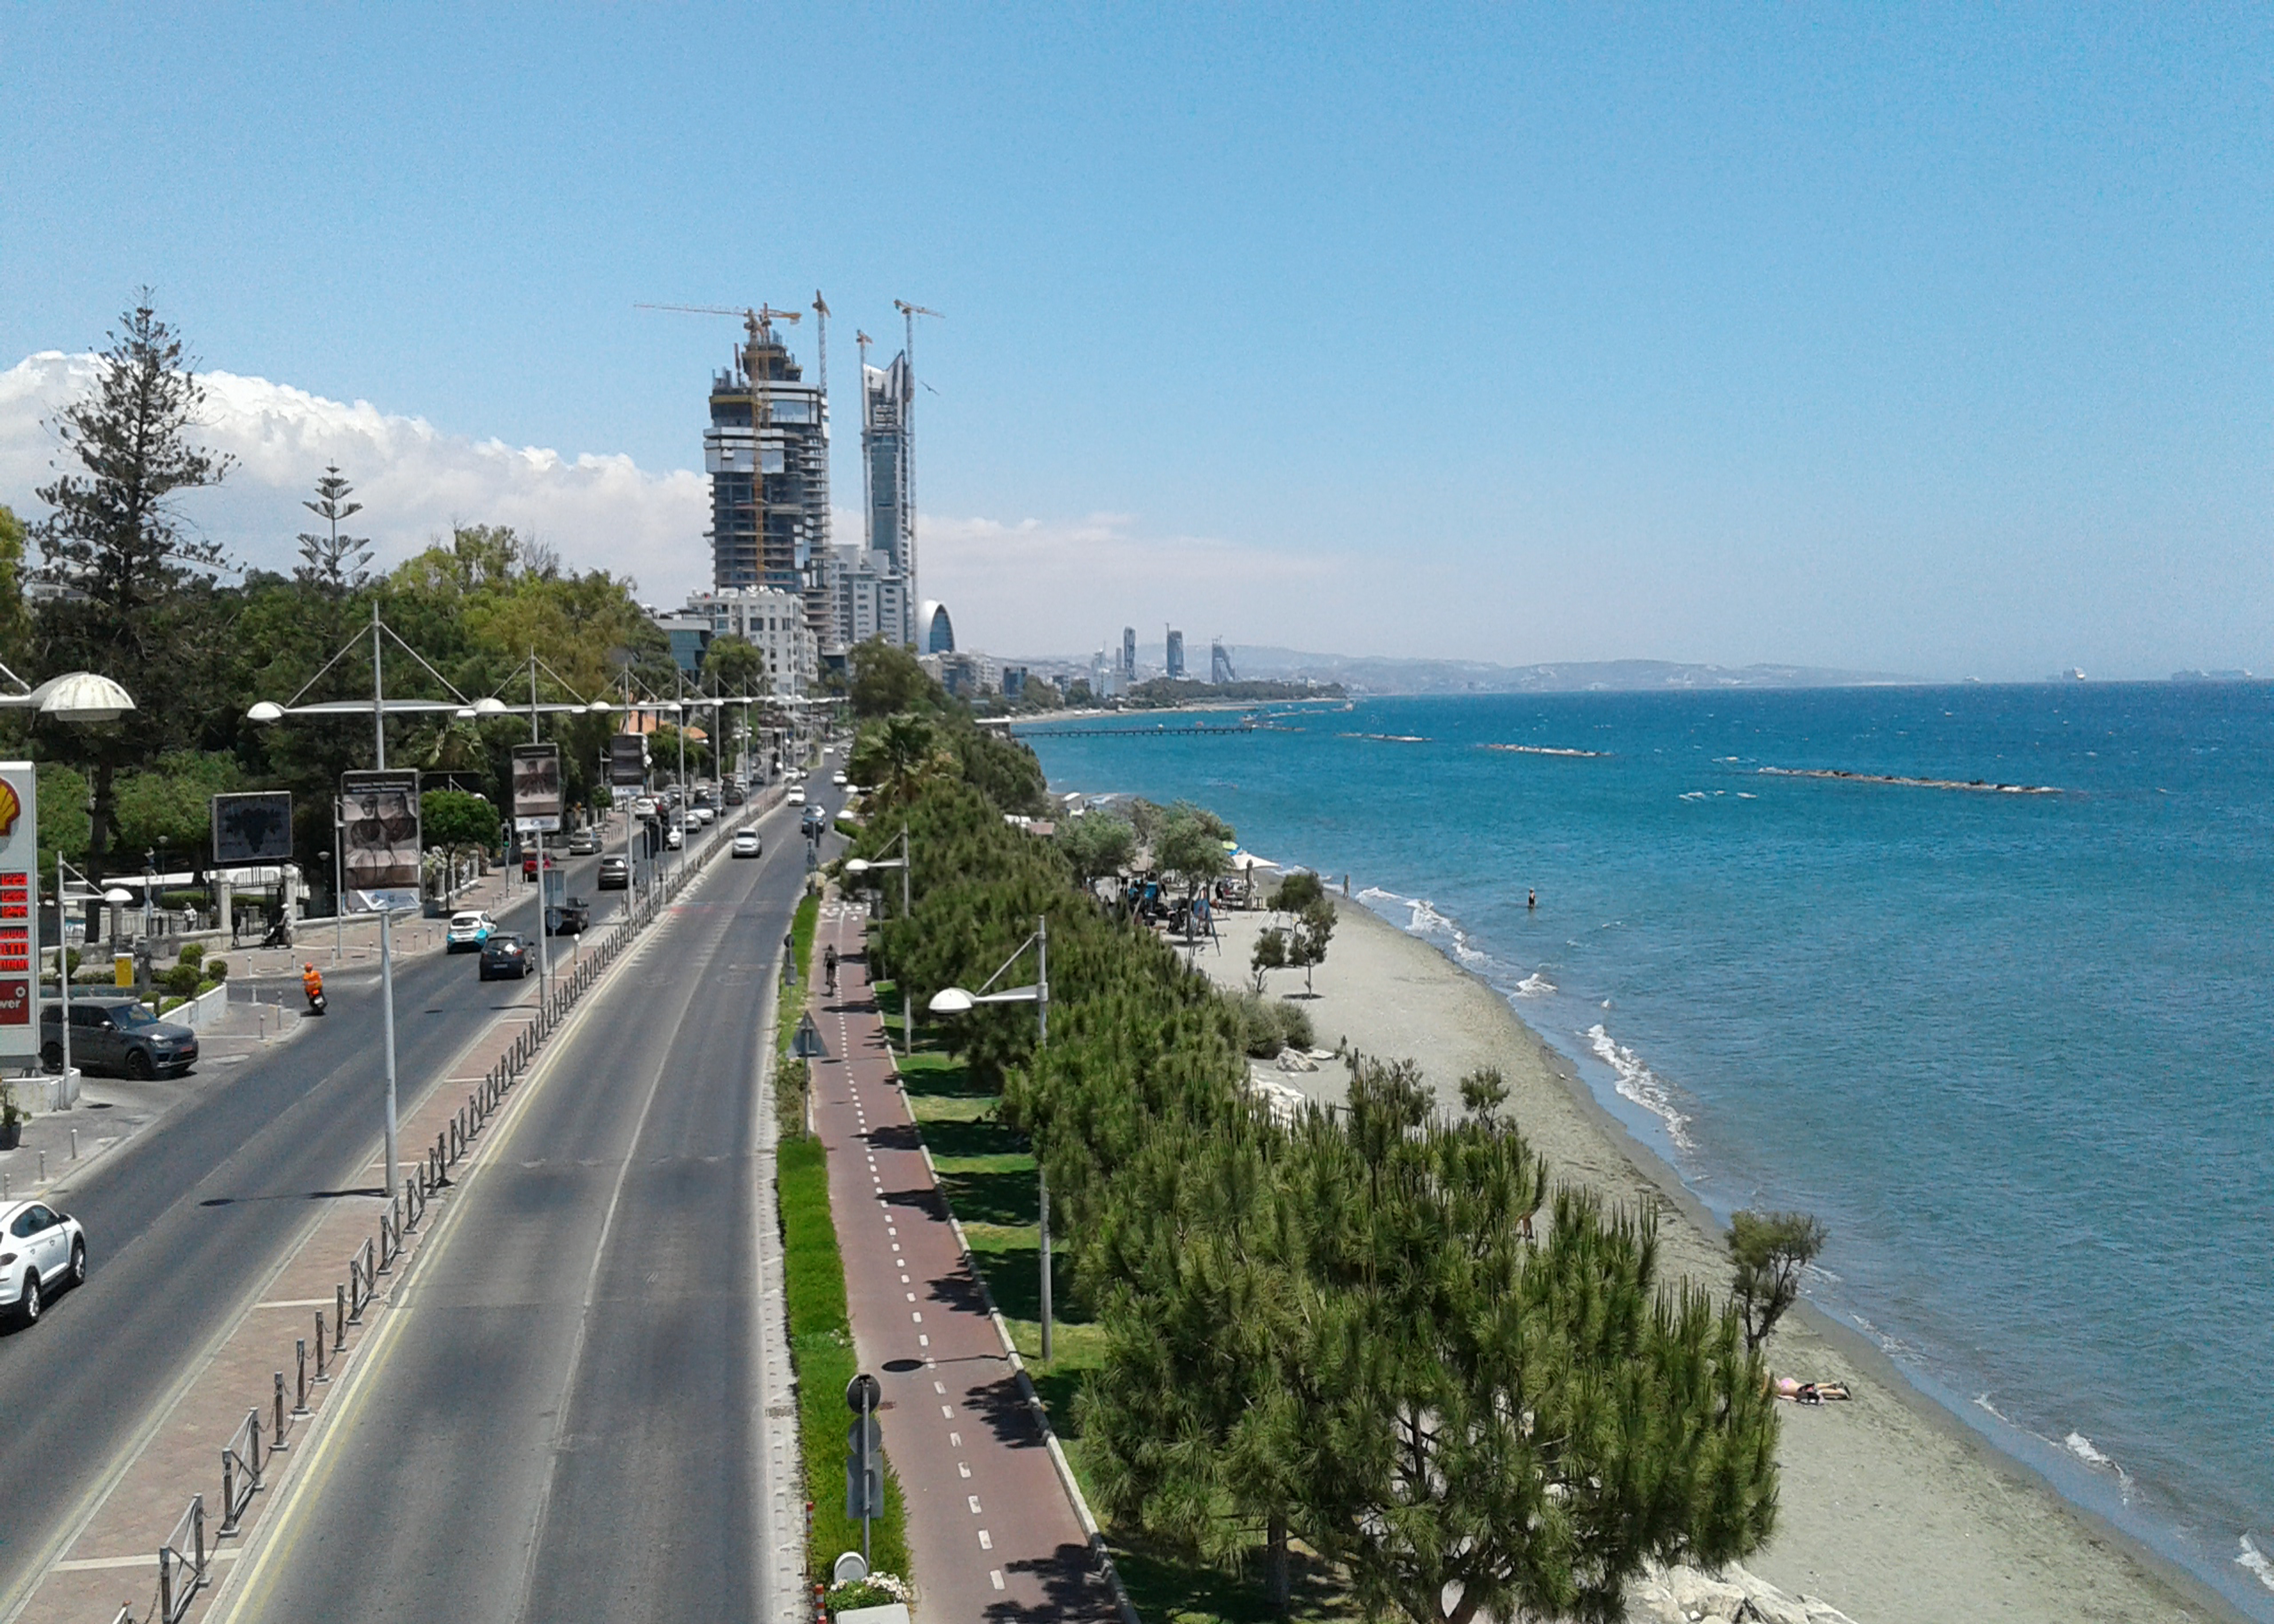
sea, beach, within walking, green, constructions, buildings, road, cars, traffic, water, cloud, sky, plant, street light, building, tree, car, urban design, lake, city, road surface, landscape, bridge, cityscape, tower, palm tree, fixed link, horizon, headland, mixed use, walkway, channel, nonbuilding structure, arecales, ocean, tourism, boardwalk, street, condominium, suburb, downtown, coast, pedestrian, inlet, concrete bridge, cape, tropics